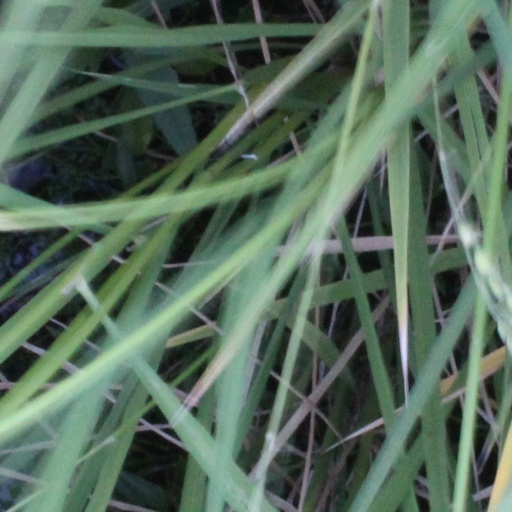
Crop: rice